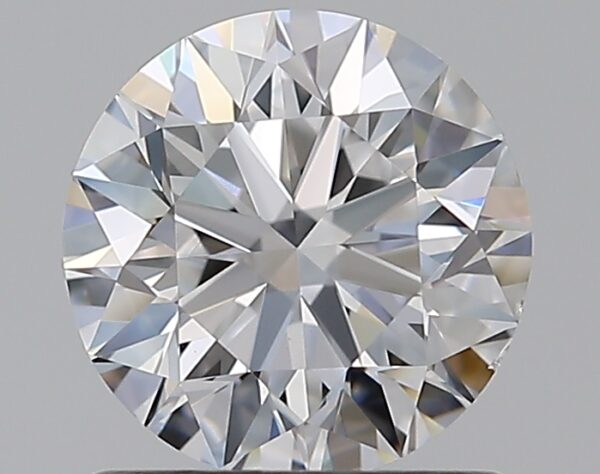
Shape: round
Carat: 0.9
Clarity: VS2
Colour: D
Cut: EX
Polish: EX
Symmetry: VG
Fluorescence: N
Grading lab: GIA
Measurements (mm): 6.11 x 6.18 x 3.87